Chordae tendineae

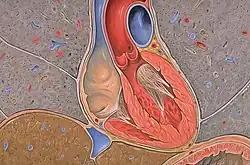
A medical illustration showing a cross section of the heart and lungs, chordae tendineae visible.

During atrial systole, blood flows from the atria to the ventricles down the pressure gradient. Chordae tendineae are relaxed because the atrioventricular (AV) valves are forced open.